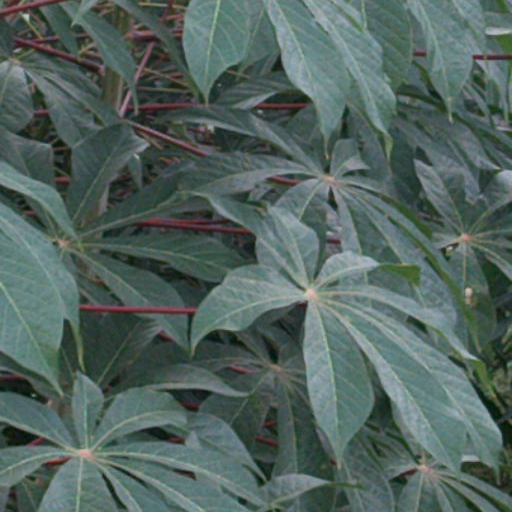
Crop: cassava